Fernando Morientes

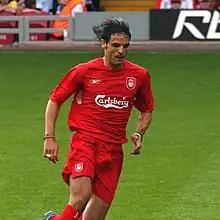
Morientes in action for Liverpool in August 2005

Morientes made his debut for Liverpool on 15 January 2005 against Manchester United, starting in a 0–1 home loss to the rivals – BBC Sport described his performance as "quiet". He scored his first goal for the club on 1 February, equalising with a 20-yard strike in a 2–1 win at Charlton Athletic, and he followed it four days later with his first goal at Anfield to open a 3–1 win over Fulham after nine minutes. He was cup-tied for the Champions League campaign, and did not feature in the victory against Milan in the final of the competition.